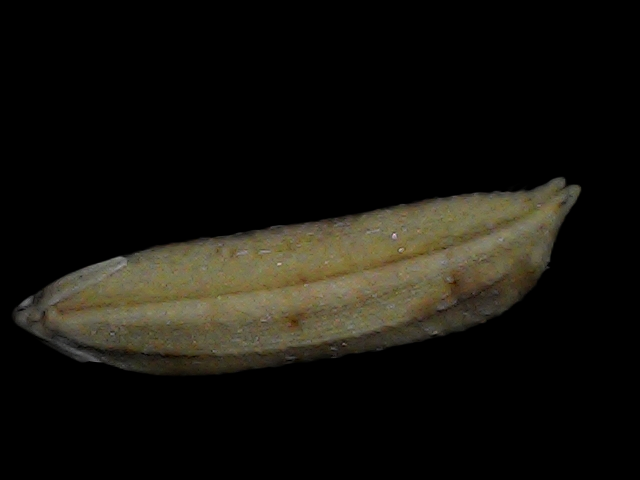
Rice variety: Bd87